Yadava

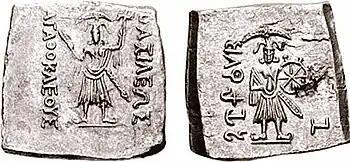
Images of Samkarshana and Vāsudeva, the two most celebrated Vrishni heroes, on a coin of the Indo-Greek king Agathocles (–180 BCE)

The Vrishnis are mentioned in a number of Vedic texts, which include the Taittiriya Samhita (III.2.9.3), the Taittiriya Brahmana (III.10.9.15), the Satapatha Brahmana (III.1.1.4) and the Jaiminiya Upanishad Brahmana (I.6.1). The Taittiriya Samhita and the Jaiminiya Upanishad Brahmana mention about a teacher, Gobala belonging to this clan.